Little Lord Fauntleroy (1980 film)

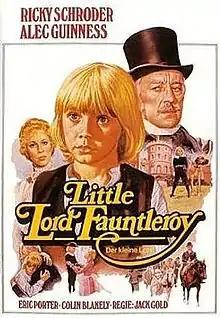
DVD cover

Little Lord Fauntleroy is a 1980 British family drama television film directed by Jack Gold and adapted by Blanche Hanalis from Frances Hodgson Burnett's 1886 children's novel of the same name. The film stars Sir Alec Guinness, Rick Schroder, Eric Porter, Connie Booth, and Colin Blakely.